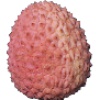
Label: lychee